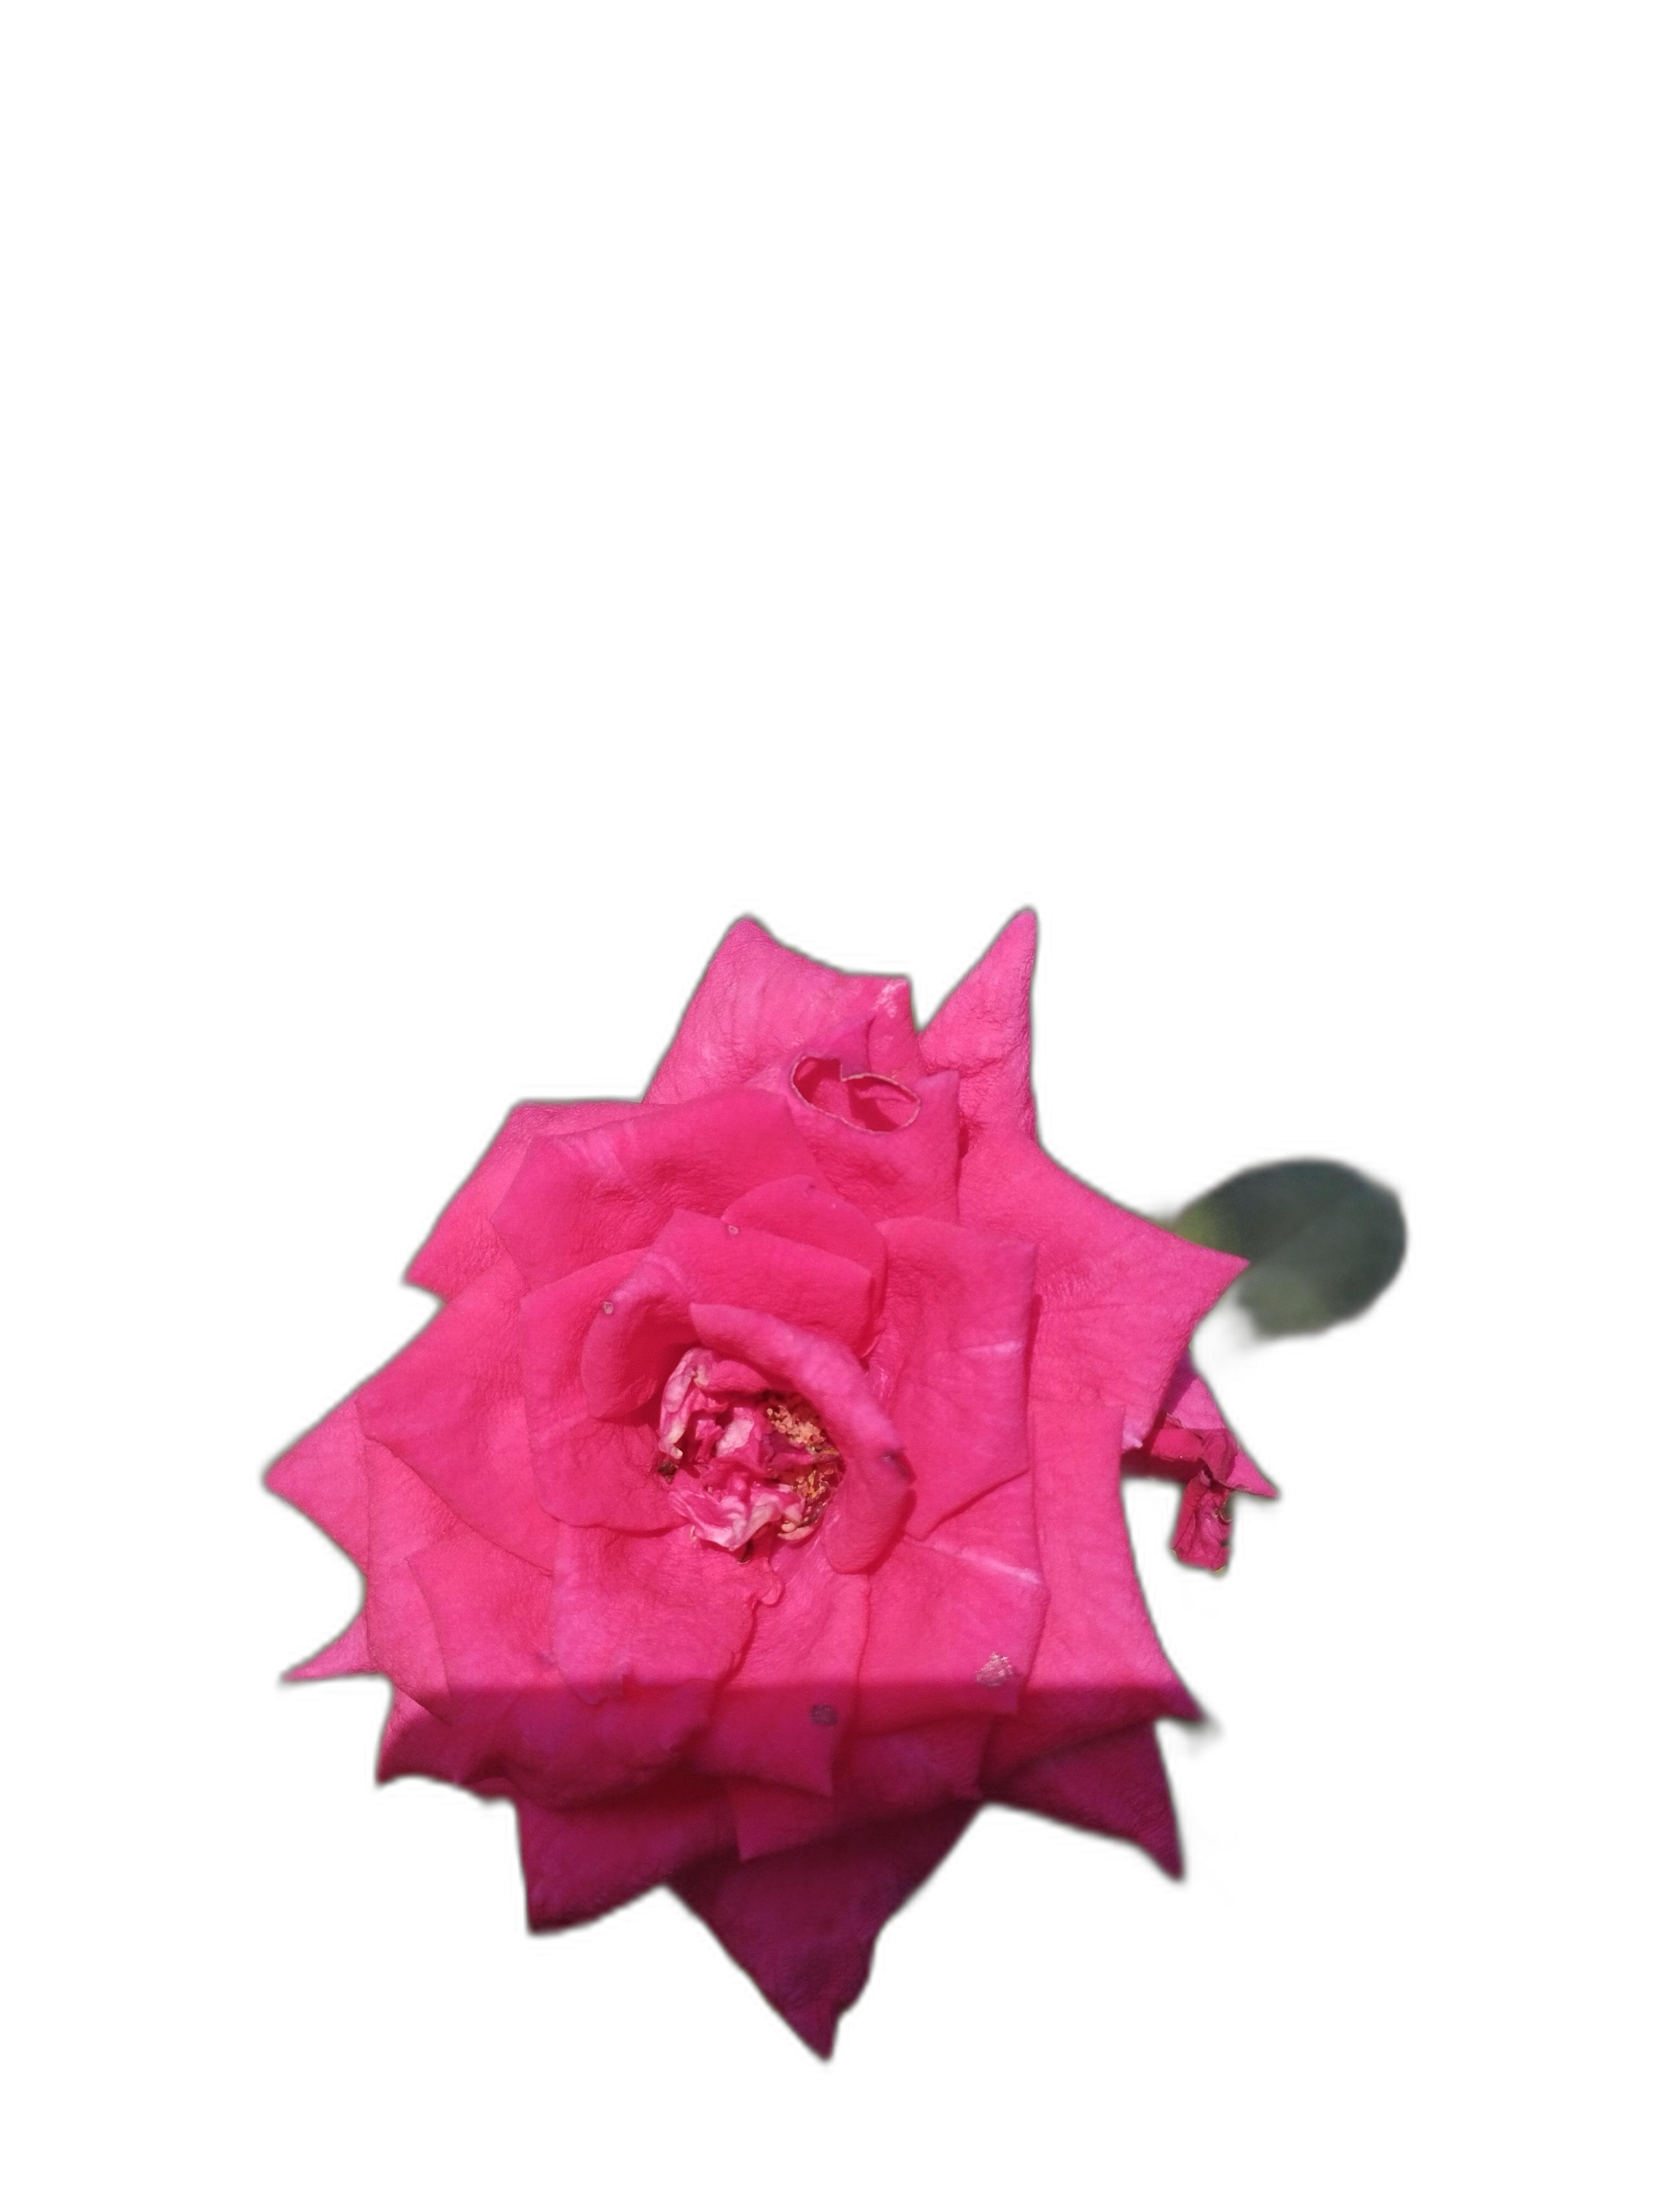
Label: Rose